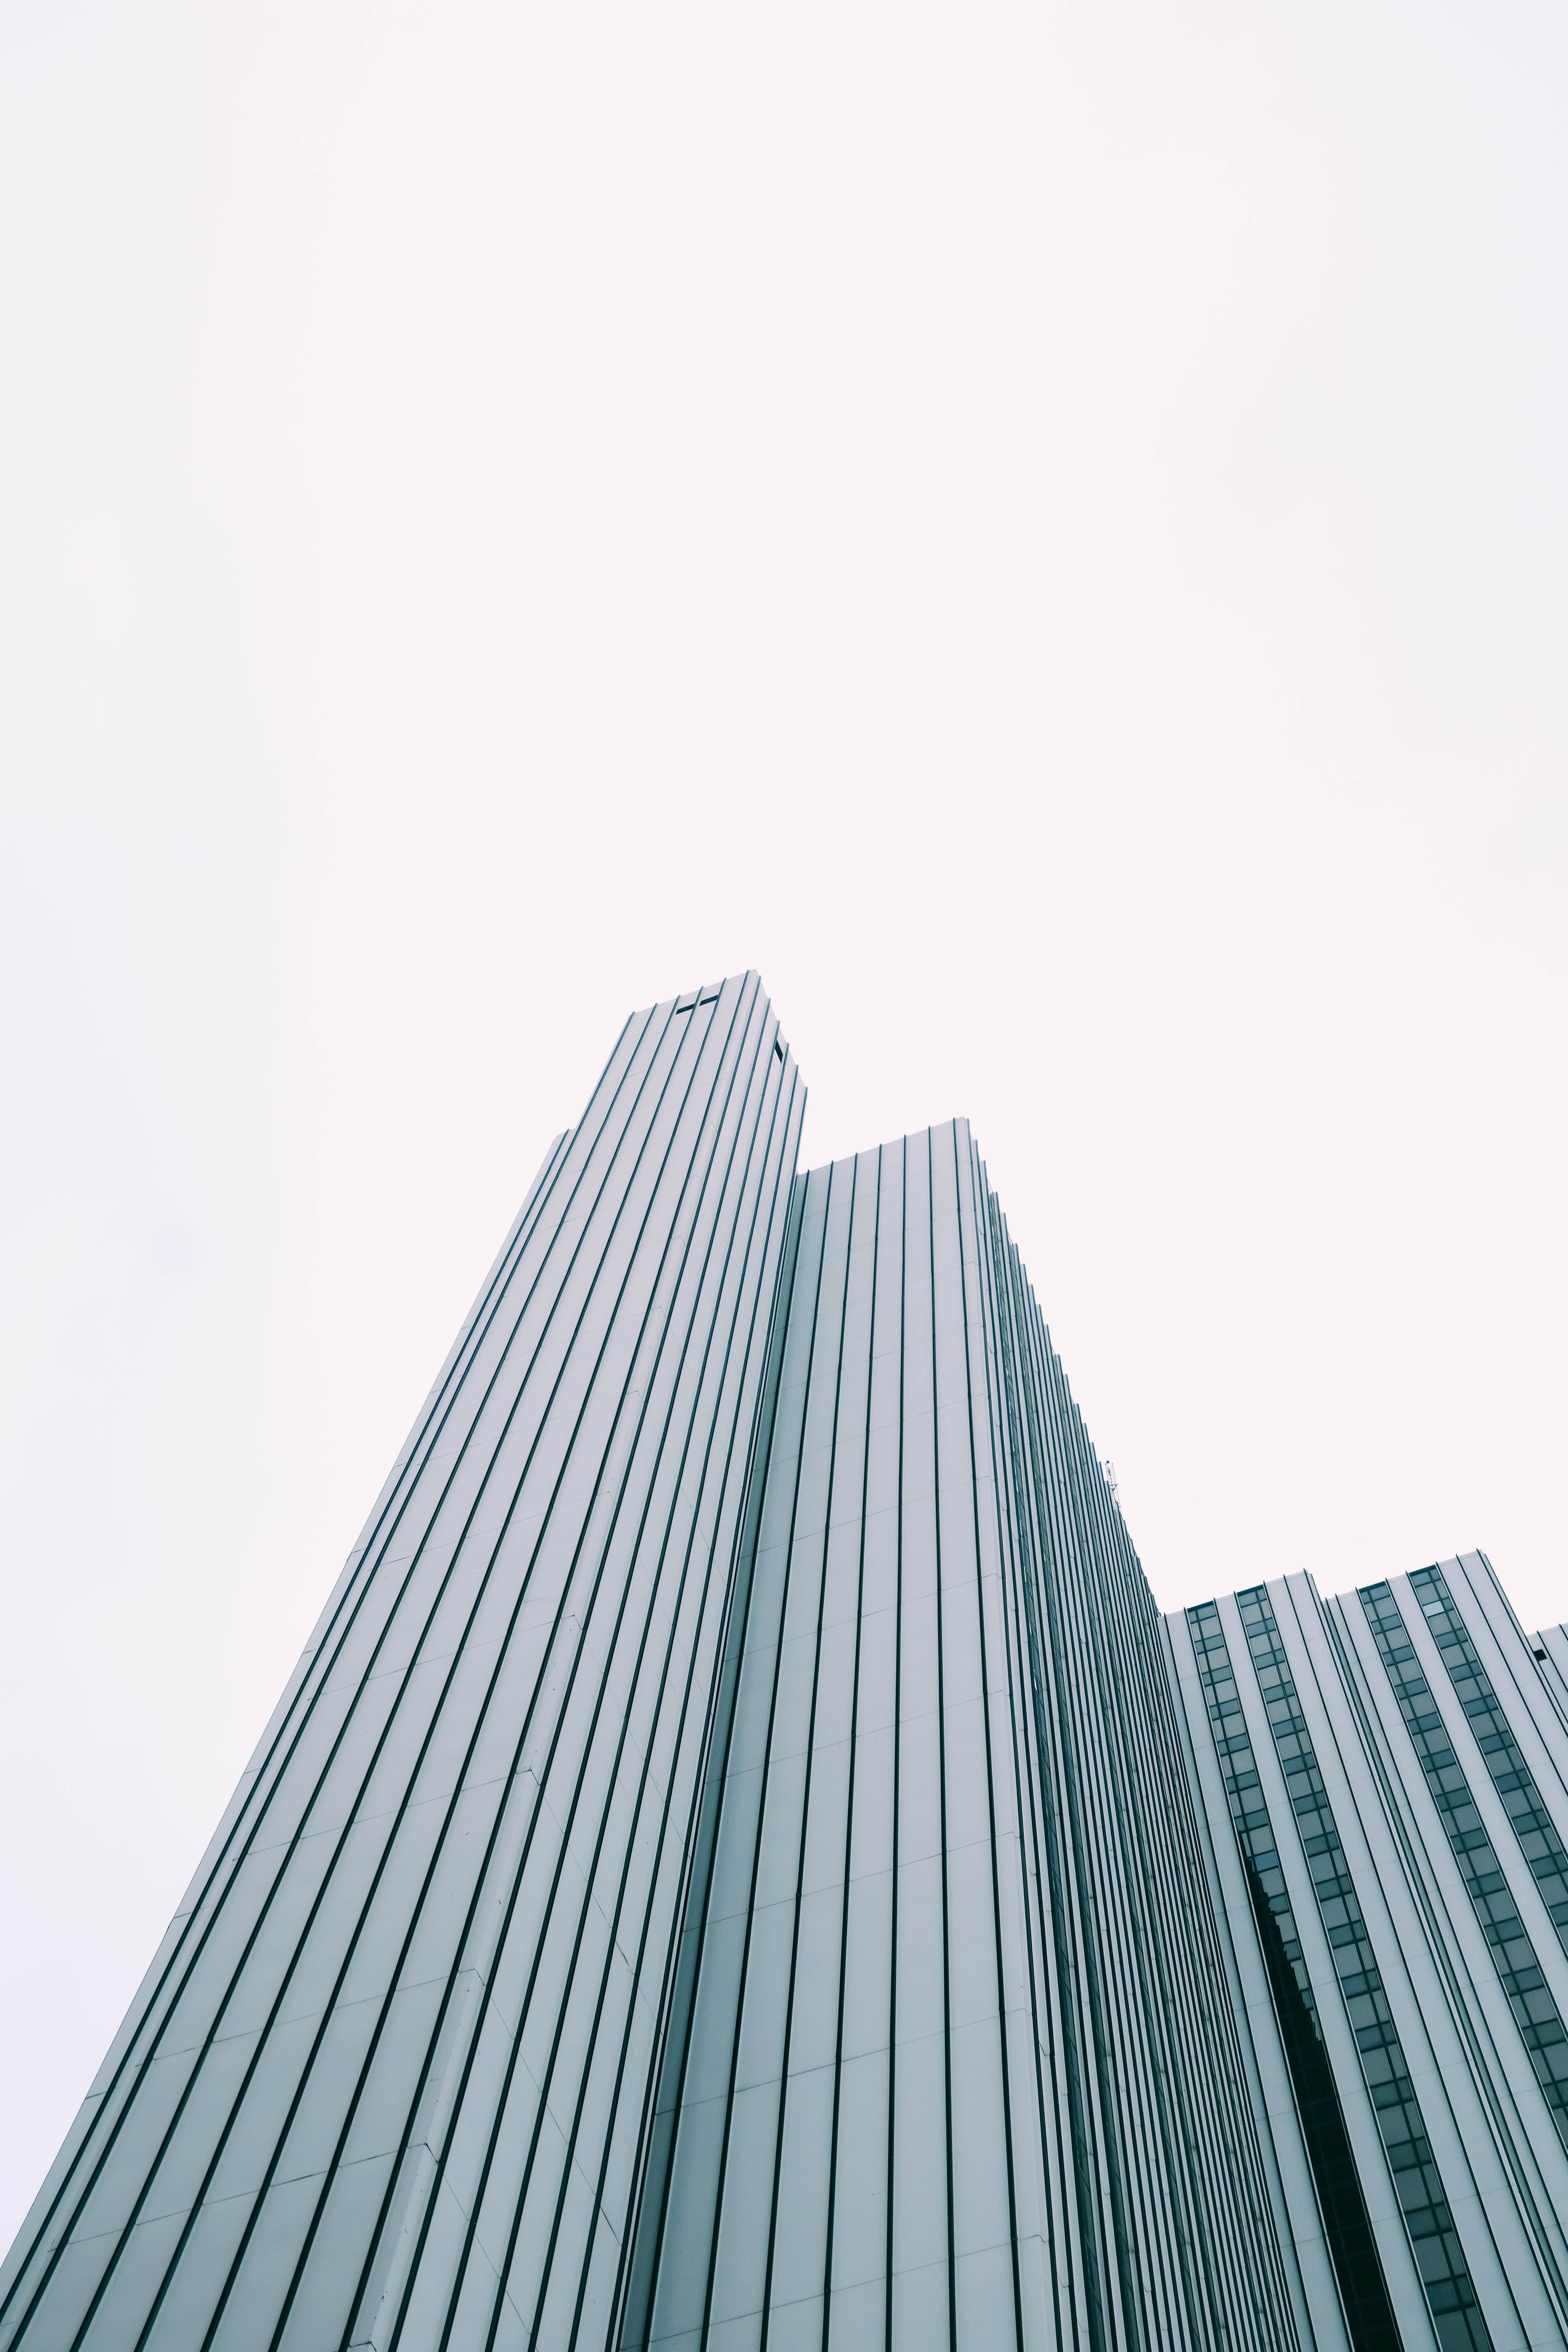
building, sky, skyscraper, tower block, city, facade, cloud, commercial building, symmetry, Tints and shades, metropolis, urban design, rectangle, pattern, mixed use, headquarters, composite material, condominium, monochrome, art, metal, tower, electric blue, daylighting, corporate headquarters, downtown